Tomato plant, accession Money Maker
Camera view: vertical (180 deg); turntable rotation: 30 degrees
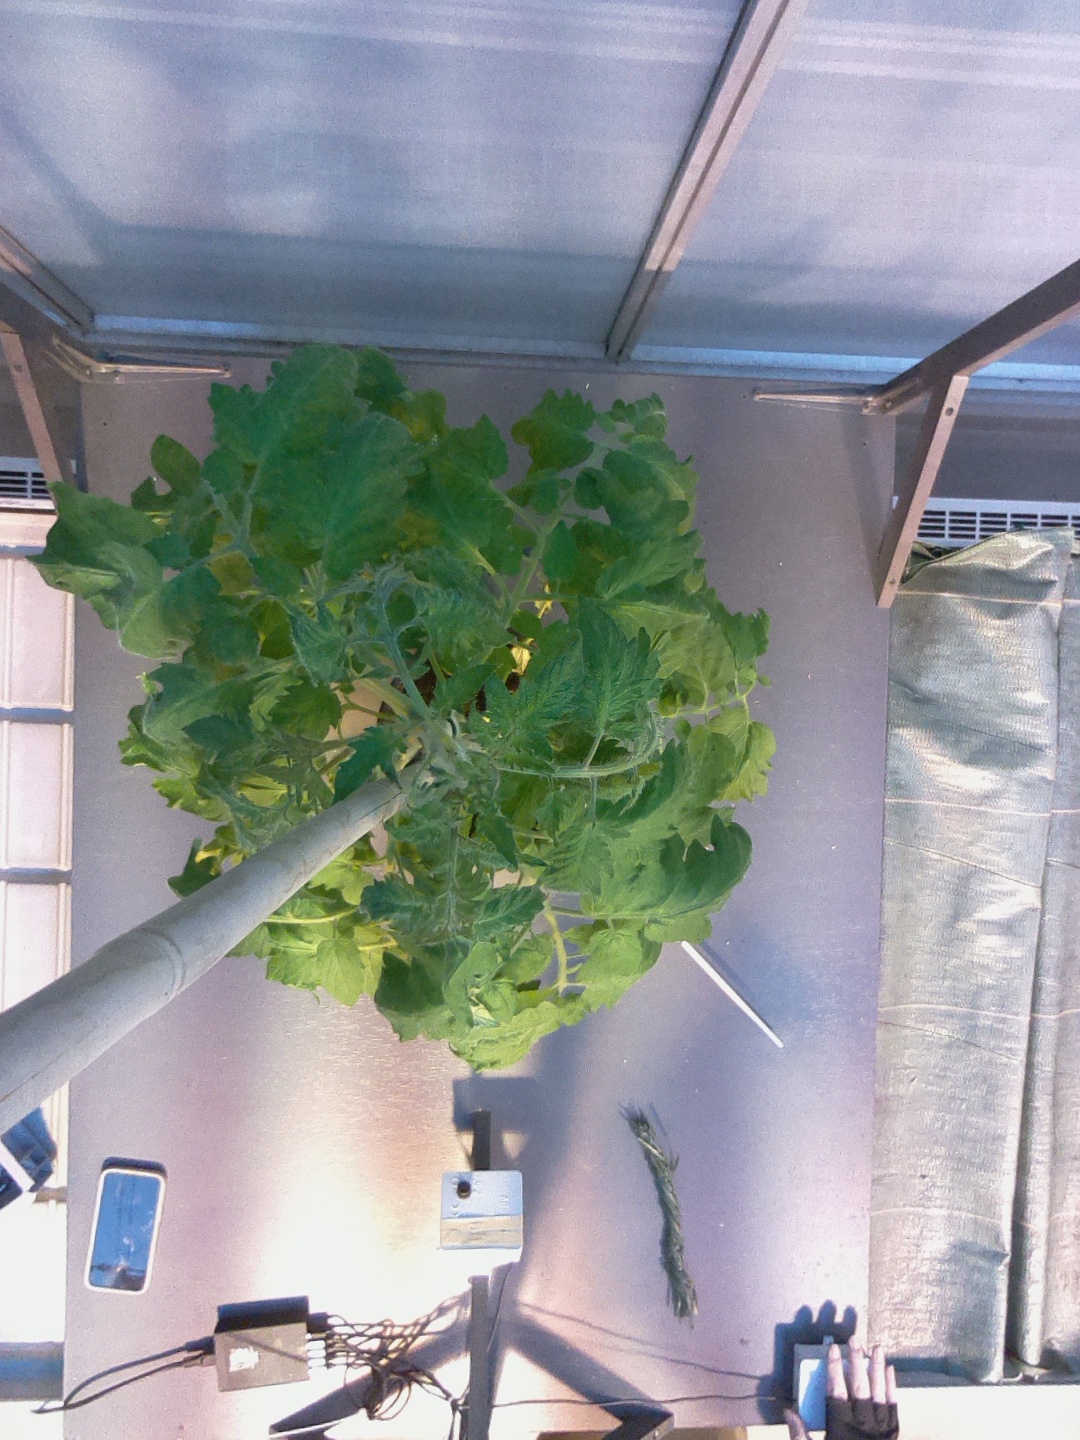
BBCH growth stage 69: End of flowering, 90%-100% of flowers open, more petals falling